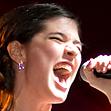
Age: 17